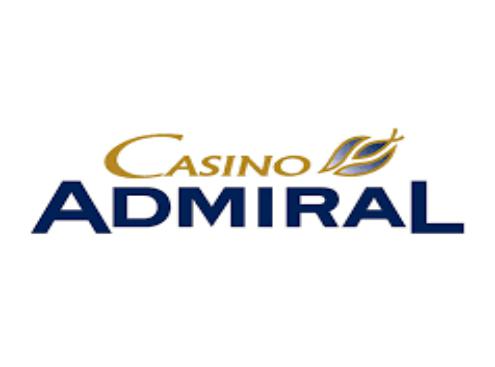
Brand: Admiral
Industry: Clothes